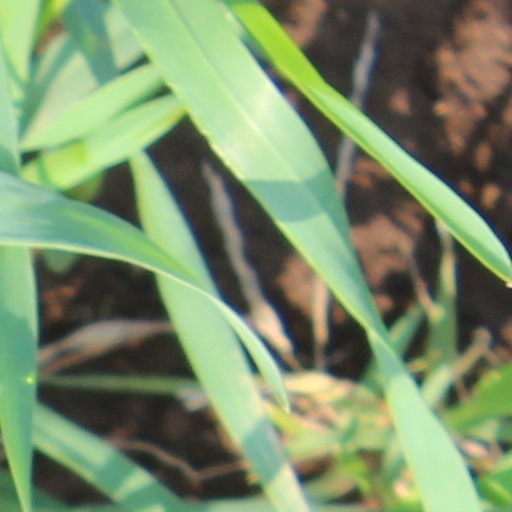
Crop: wheat